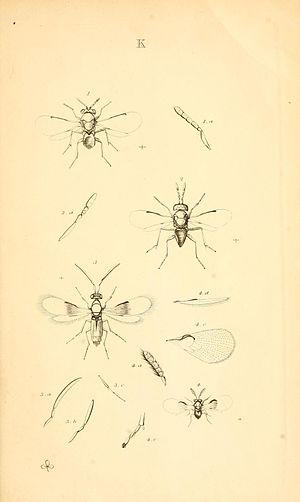
Les Signiphoridae forment une famille d'insectes hyménoptères térébrants de la super-famille des Chalcidoidea.